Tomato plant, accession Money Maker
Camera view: tilt-top (135 deg); turntable rotation: 180 degrees
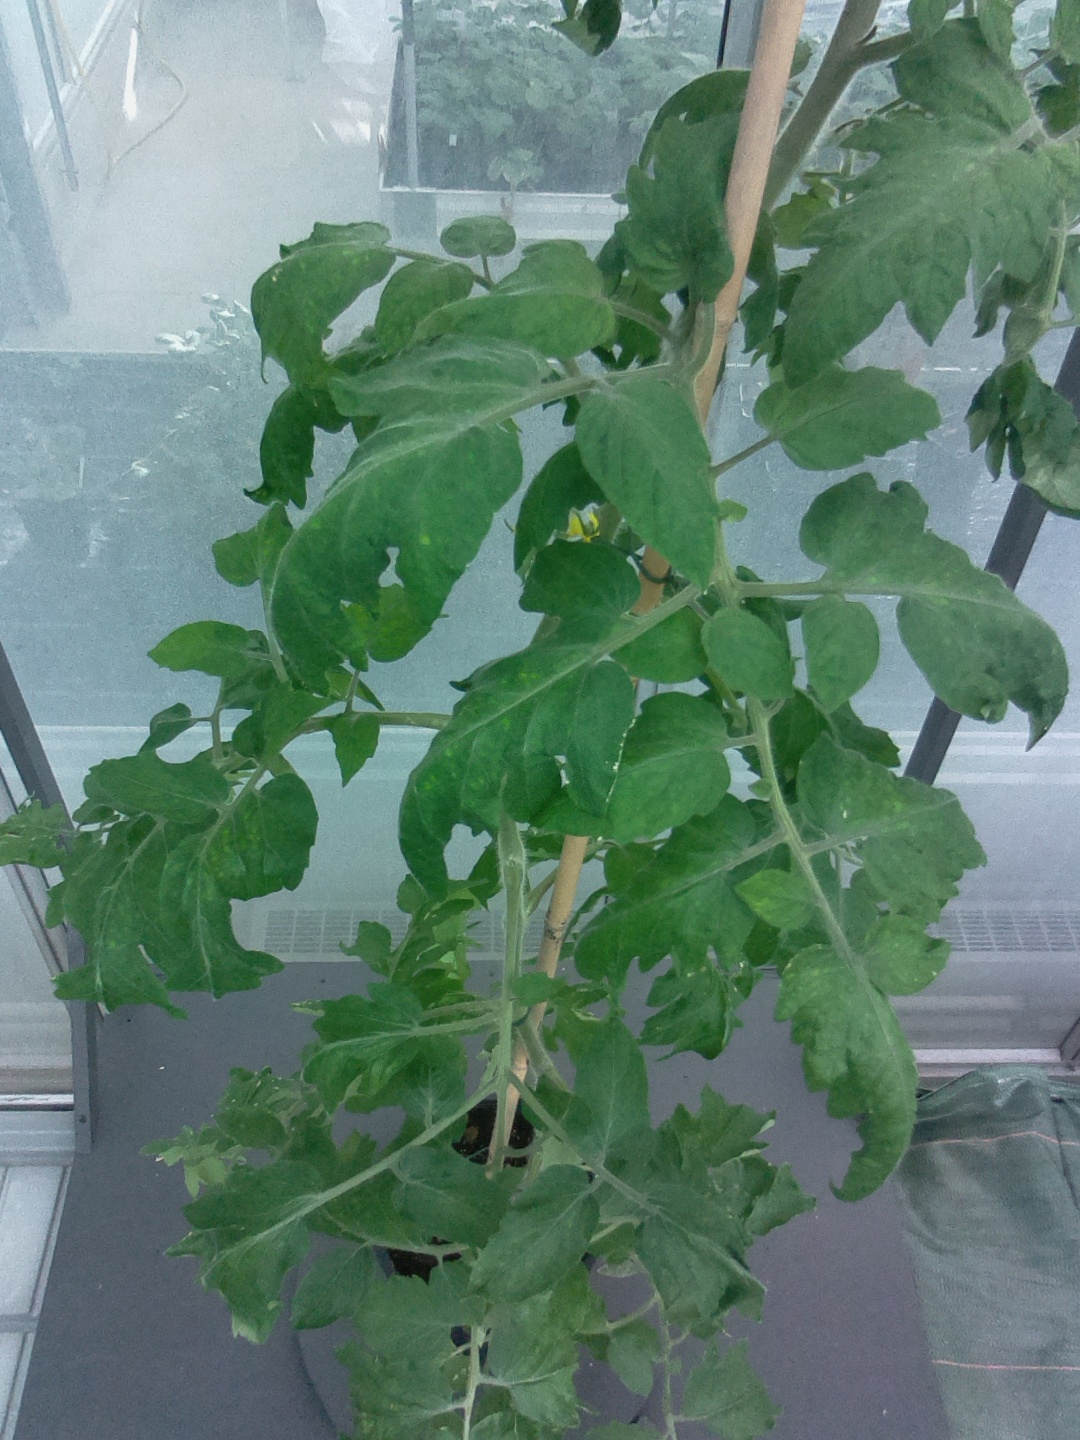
BBCH growth stage 62: 20%-30% of flowers open